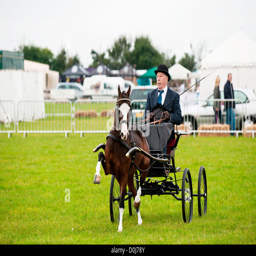
a horse and carriage at show